List of United States Marine Corps aviation support units

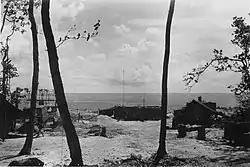
VMF(N)-531 GCI Detachment's SCR-527 on Stirling Island in early 1944

The Marine Corps' air warning squadrons were established during World War II and were tasked with providing early warning of enemy aircraft and ground control intercept against enemy aircraft during the initial phases of any amphibious landing. The first AWS was commissioned in September 1943 with a total of 19 being stood up during the war. On 1 August 1946 all remaining AWS were redesignated as Marine Ground Control Intercept Squadrons.